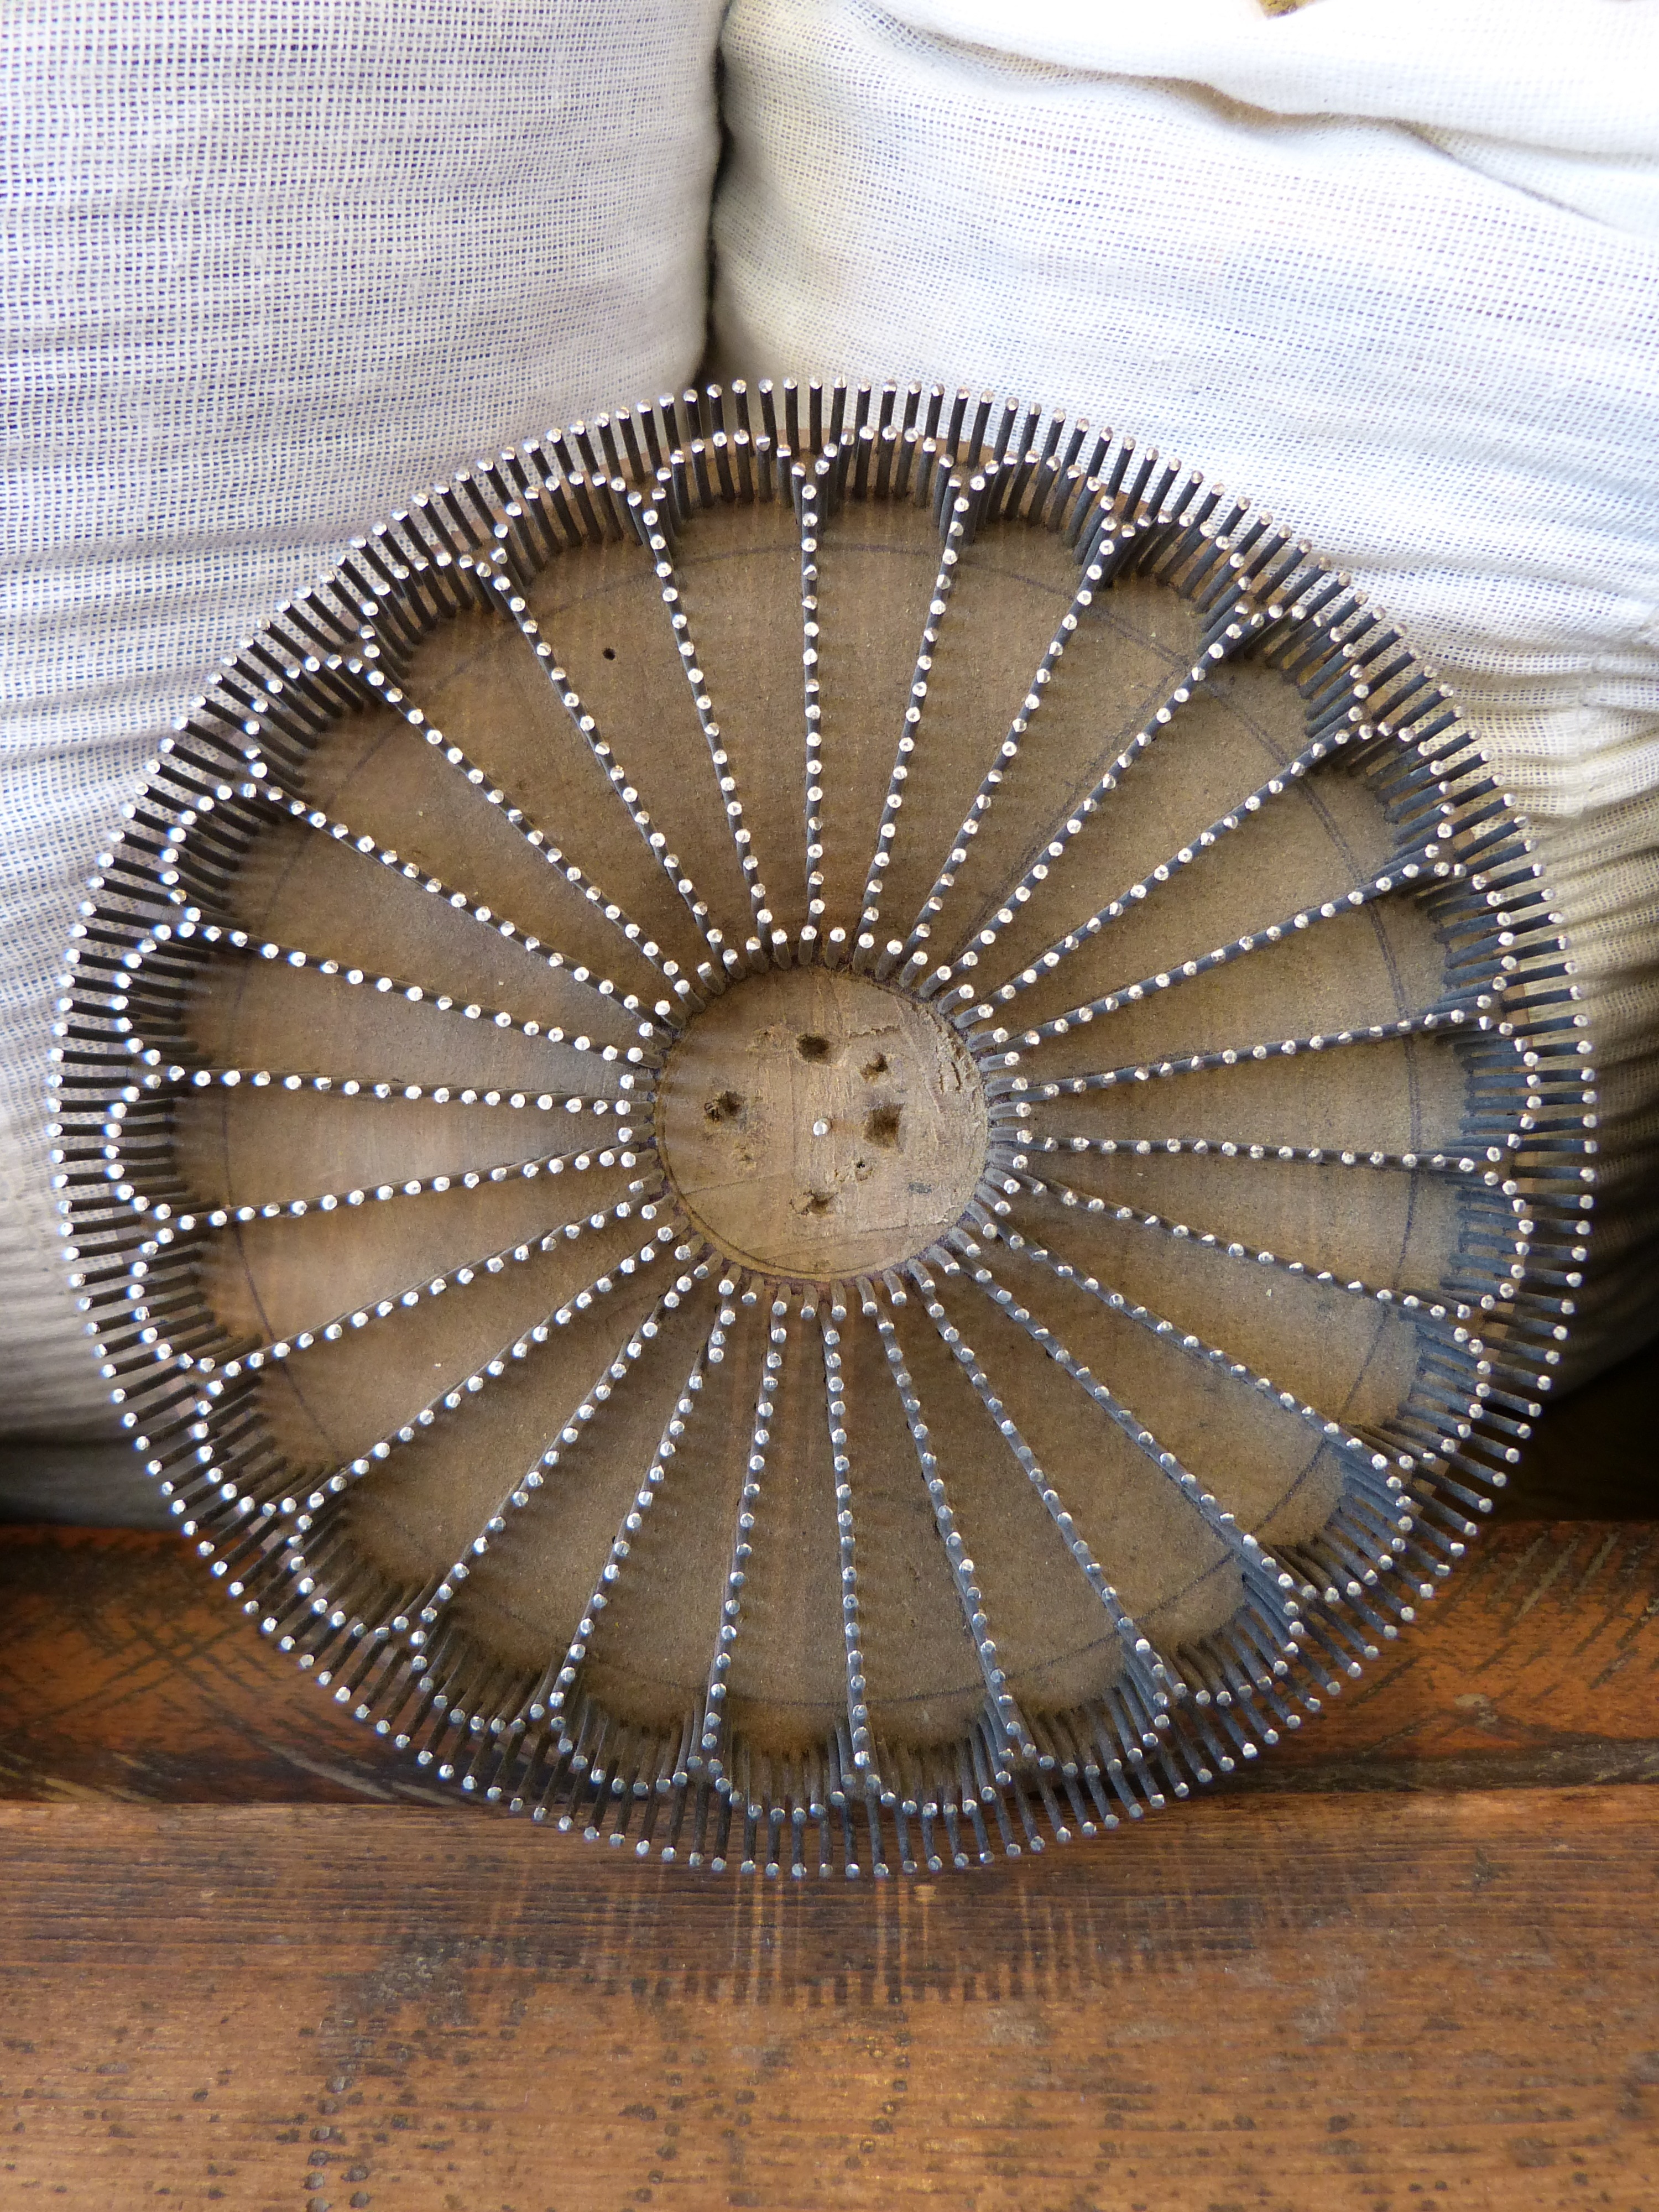
wheel, spiral, pattern, stamp, furniture, bread, circle, art, shape, uzbekistan, dishware, bread stamp